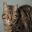
Label: cat